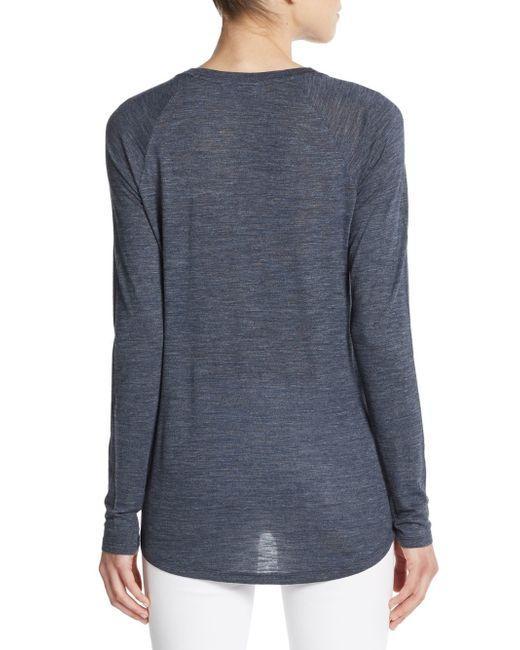
Graues Baumwoll-Top mit Rundhalsausschnitt für Damen